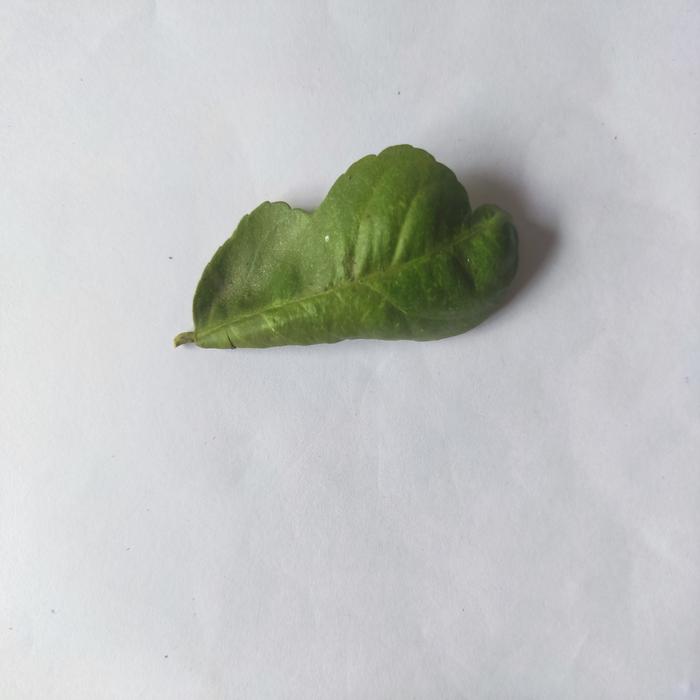
Crop: Lemon
Leaf condition: Leaf_Curl